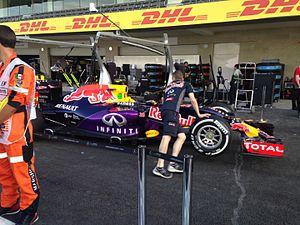
Le Grand Prix automobile du Mexique 2015, disputé le 1ᵉʳ novembre 2015 sur l'Autódromo Hermanos Rodríguez de Mexico, est la 933ᵉ épreuve du championnat du monde de Formule 1 courue depuis 1950. Il s'agit de la seizième édition du Grand Prix du Mexique comptant pour le championnat du monde de Formule 1 courue sur le même circuit et de la dix-septième manche du championnat 2015.